Hälsingfors

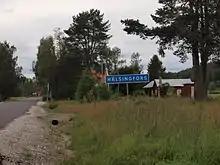
Entering Hälsingfors.

Hälsingfors is a village in Lycksele Municipality, Västerbotten County, Sweden, very near to Lycksele Airport.